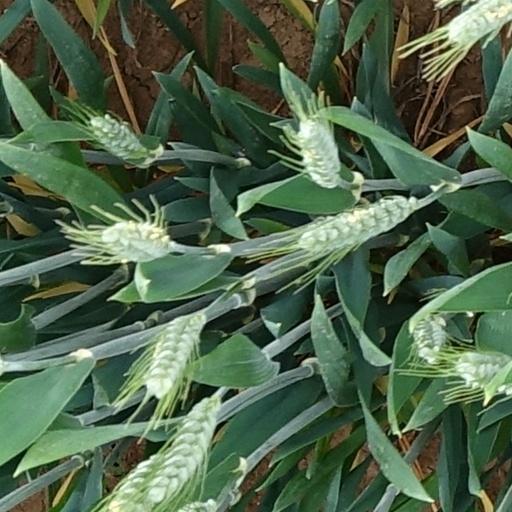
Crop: wheat